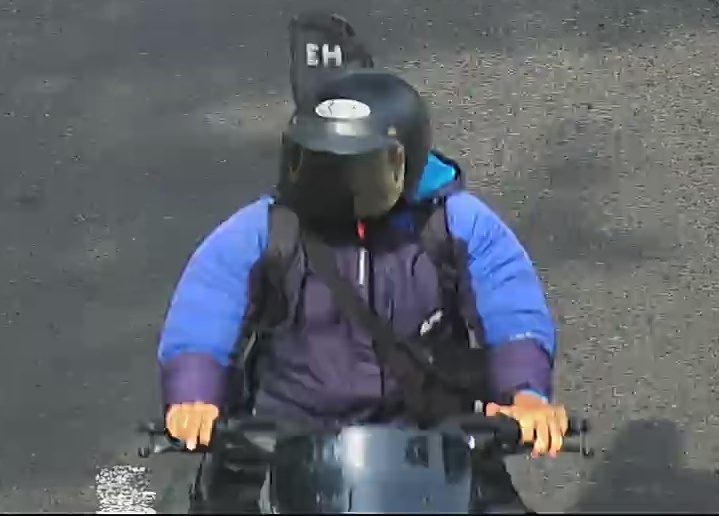
person-with-helmet: 1
person-without-helmet: 0